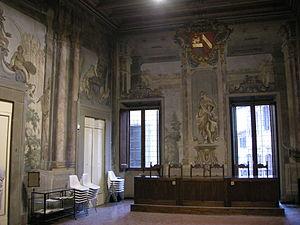
Rinaldo Botti est un peintre italien qui fut actif pendant la période baroque, principalement dans sa ville natale de Florence et spécialisé en quadratura.